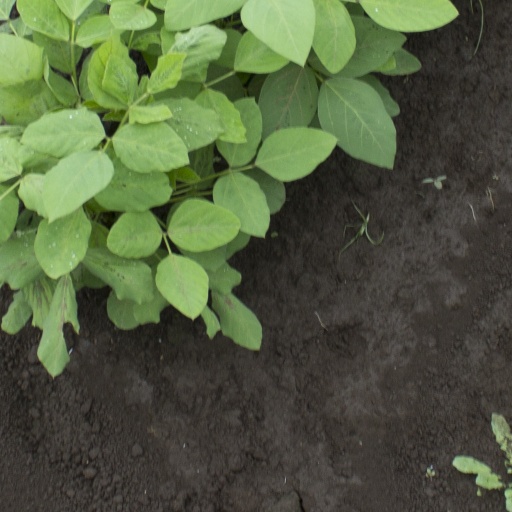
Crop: soybean